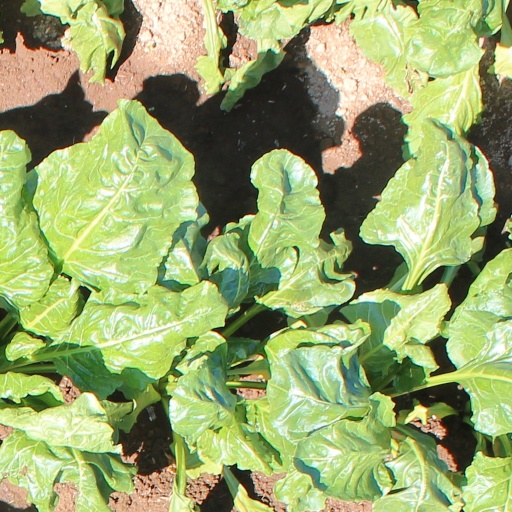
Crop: sugar beet